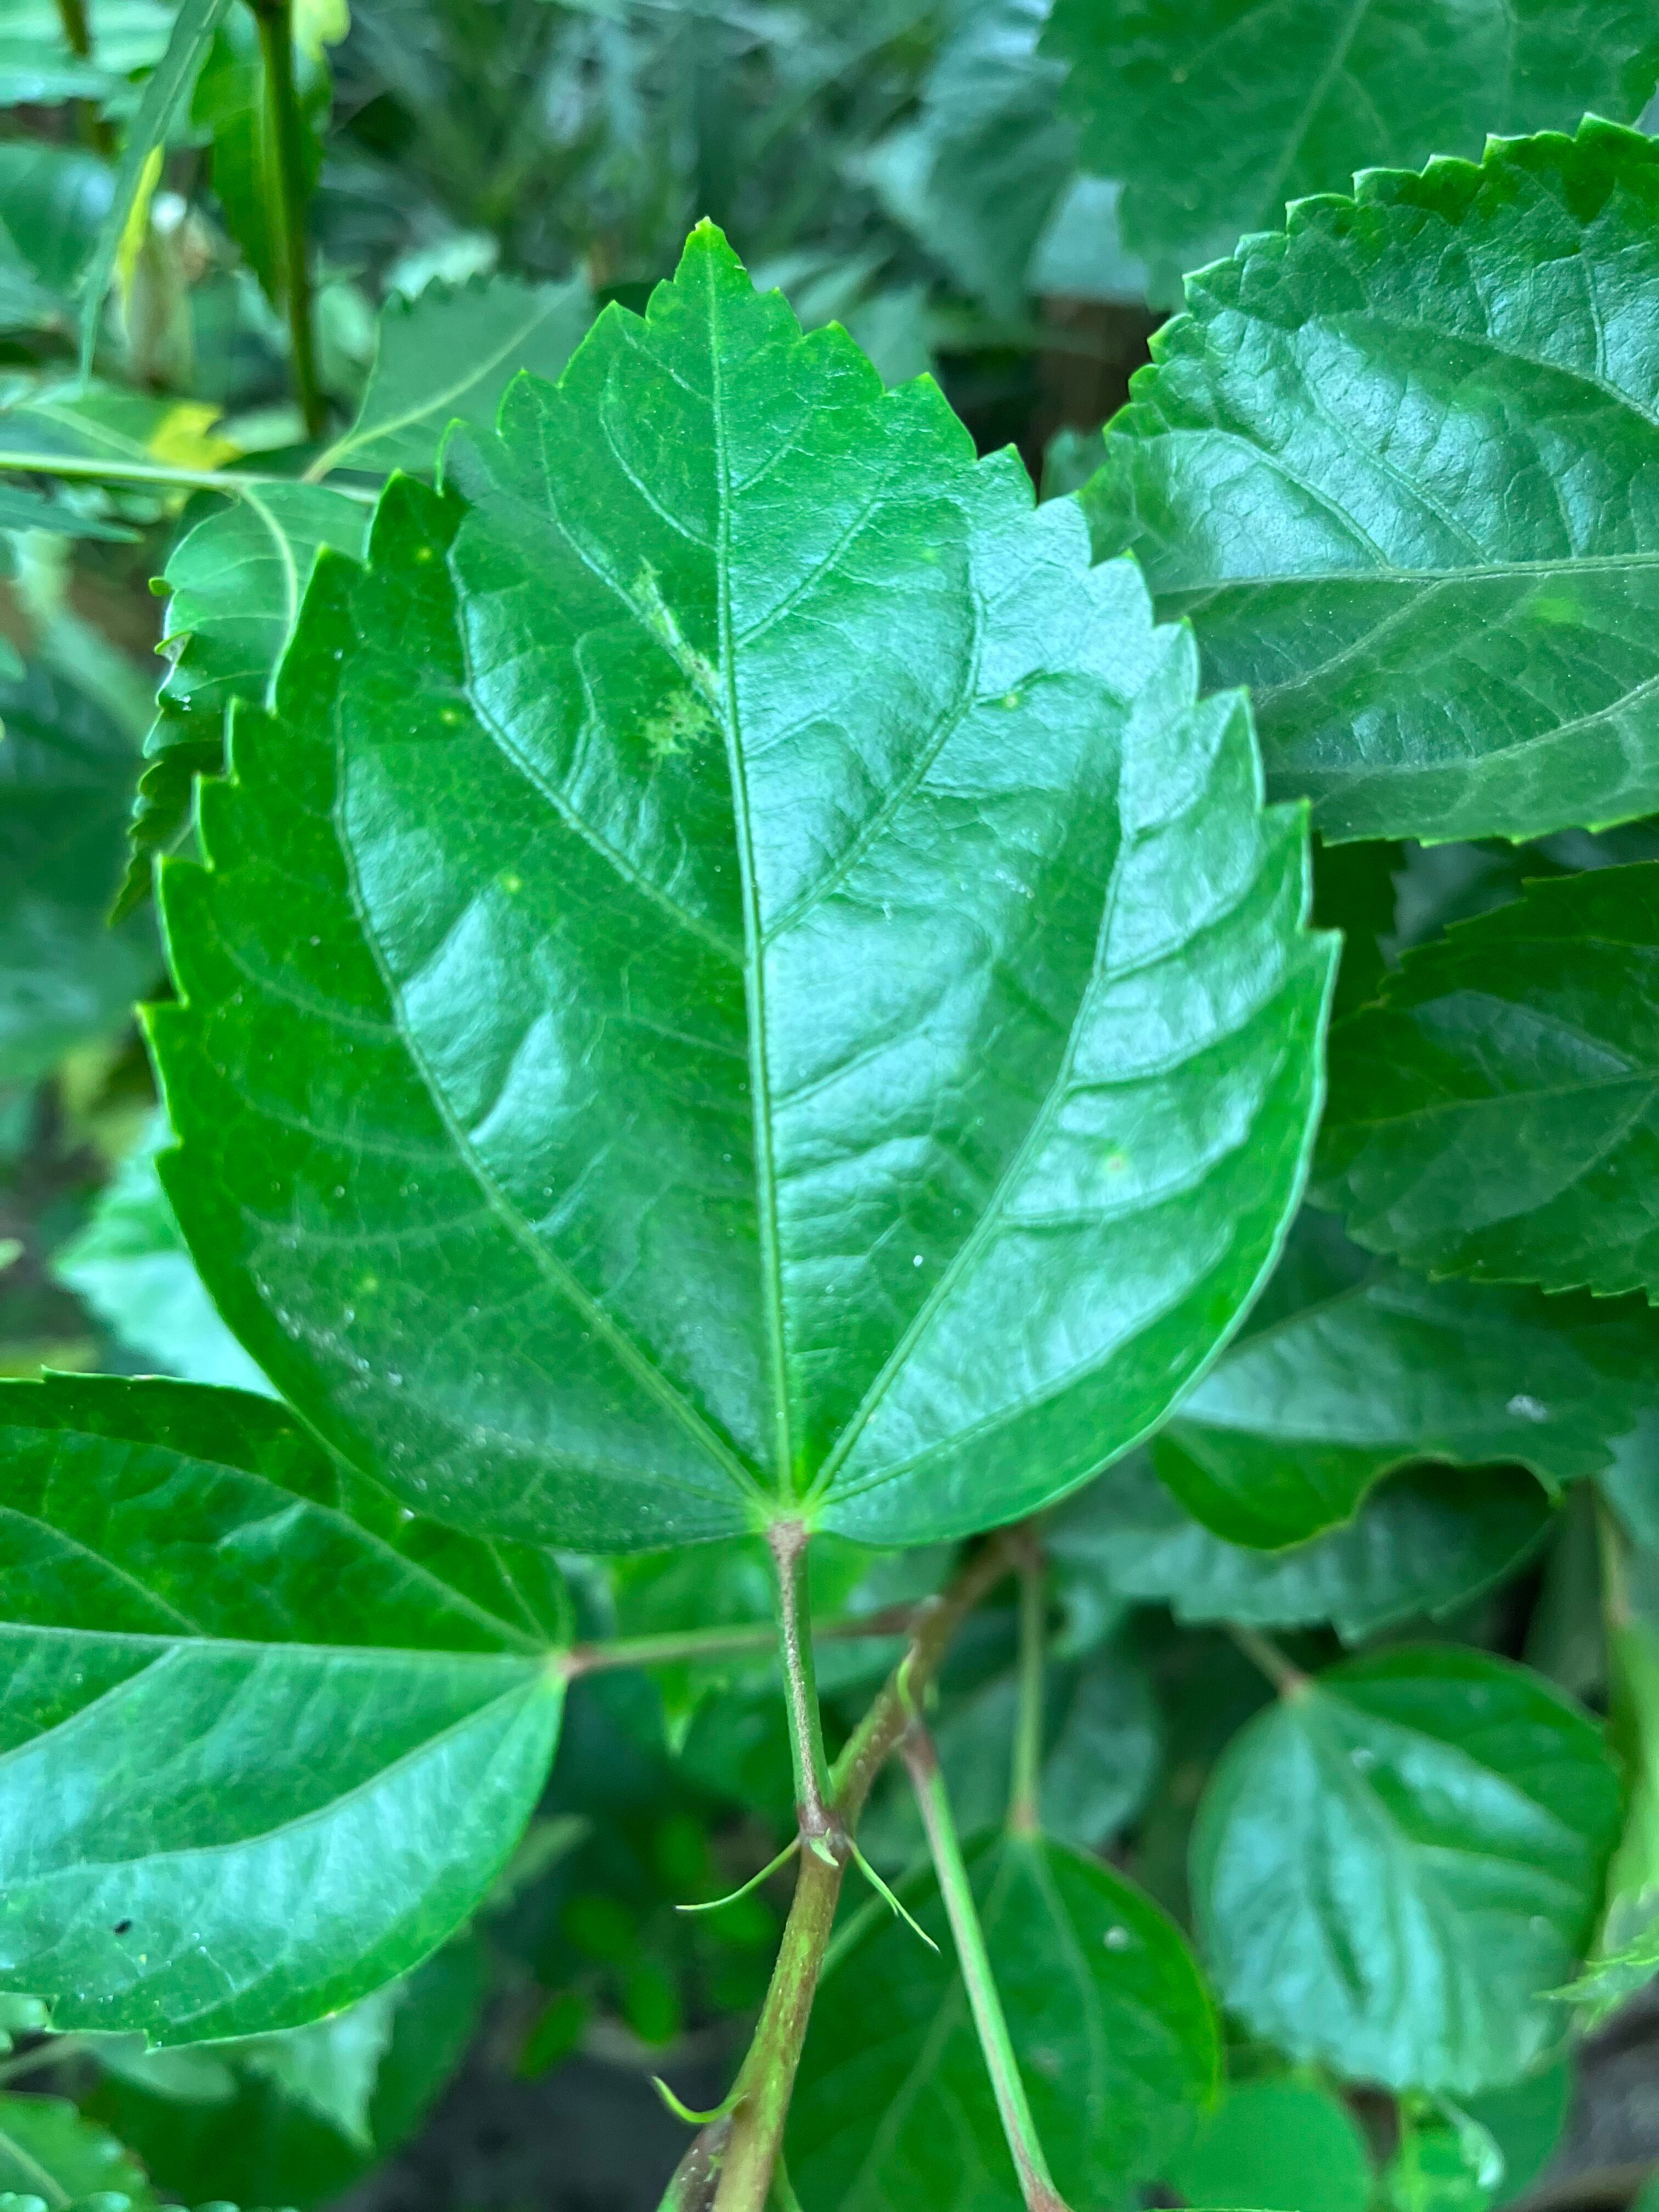
Plant species: hibiscus-rosa-sinensis